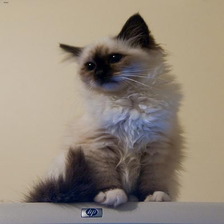
Species: cat
Breed: Birman